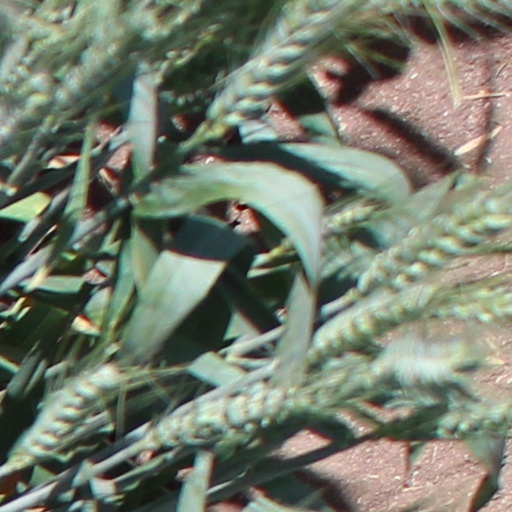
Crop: wheat